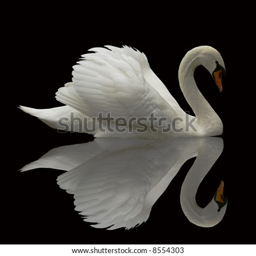
a mute swan with reflection against a black background